Ryan Sheckler

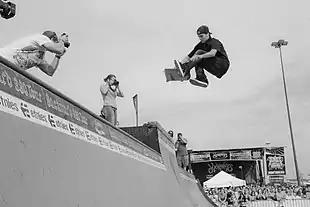
Sheckler skating in 2009

After appearing in "Almost: Round Three", Sheckler resigned from the company to join the relaunched Plan B Skateboards deck and apparel company in 2007—at that time, the team consisted of Brian Wenning, Pat Duffy, Ryan Gallant, PJ Ladd, Paul Rodriguez, Colin McKay, and Danny Way. Sheckler's MTV reality series, "Life of Ryan", premiered in August 2007. Jason Carbone and Sarah Kane were the show's executive producers, and both of Sheckler's brothers starred in the series, alongside his childhood friends Tony, Casey and Taylor.